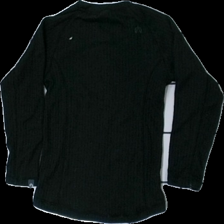
View: back
Type: Top
Category: Children
Brand: Not in the list
Brand text on label: North Bend
Colors: Black
Material: 100% poly
Cut: C-collar, Regular
Size: 98
Price range: <50
Recommended usage: Recycle
Description: Black top for kids from North Bend, size 98/104. Poor condition.